The Trail of Hate (1922 film)

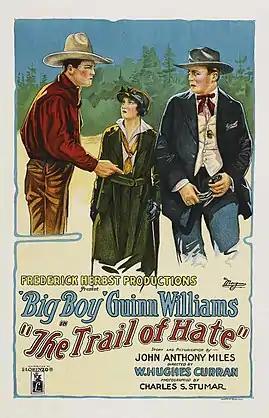
Film poster

The Trail of Hate is a lost 1922 American silent Western film directed by William Hughes Curran and starring Guinn "Big Boy" Williams.